Common watersnake

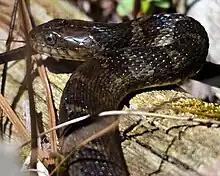
Northern watersnake basking west of Ottawa, Ontario

"N. sipedon" is active during the day and at night. It is most often seen basking on rocks, stumps, or brush. During the day, it hunts among plants at the water's edge, looking for small fish, tadpoles, frogs, worms, leeches, crayfish, large insects, mollusks, annelids, salamanders, other snakes, turtles, small birds, and mammals. At night, it concentrates on minnows and other small fish resting in shallow water. It hunts using smell and sight. The Lake Erie watersnake subspecies, "N. s. insularum", was once endangered, but now benefits from the introduction of the round goby, an invasive species, which constitutes up to 90% of its diet.